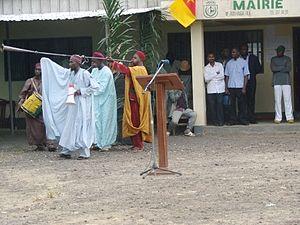
La ville de Douala, capitale économique du Cameroun, compte environ 120 quartiers répartis en 6 arrondissements. Chaque quartier est en soi une ville dans la ville.